Oniken

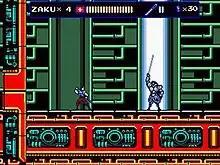
Zaku (left) encountering a boss battle with an Oniken commander (right).

The game has an 8-bit style and follows a classic slasher gameplay formula similar to "Strider", "Ninja Gaiden" and "Shatterhand".